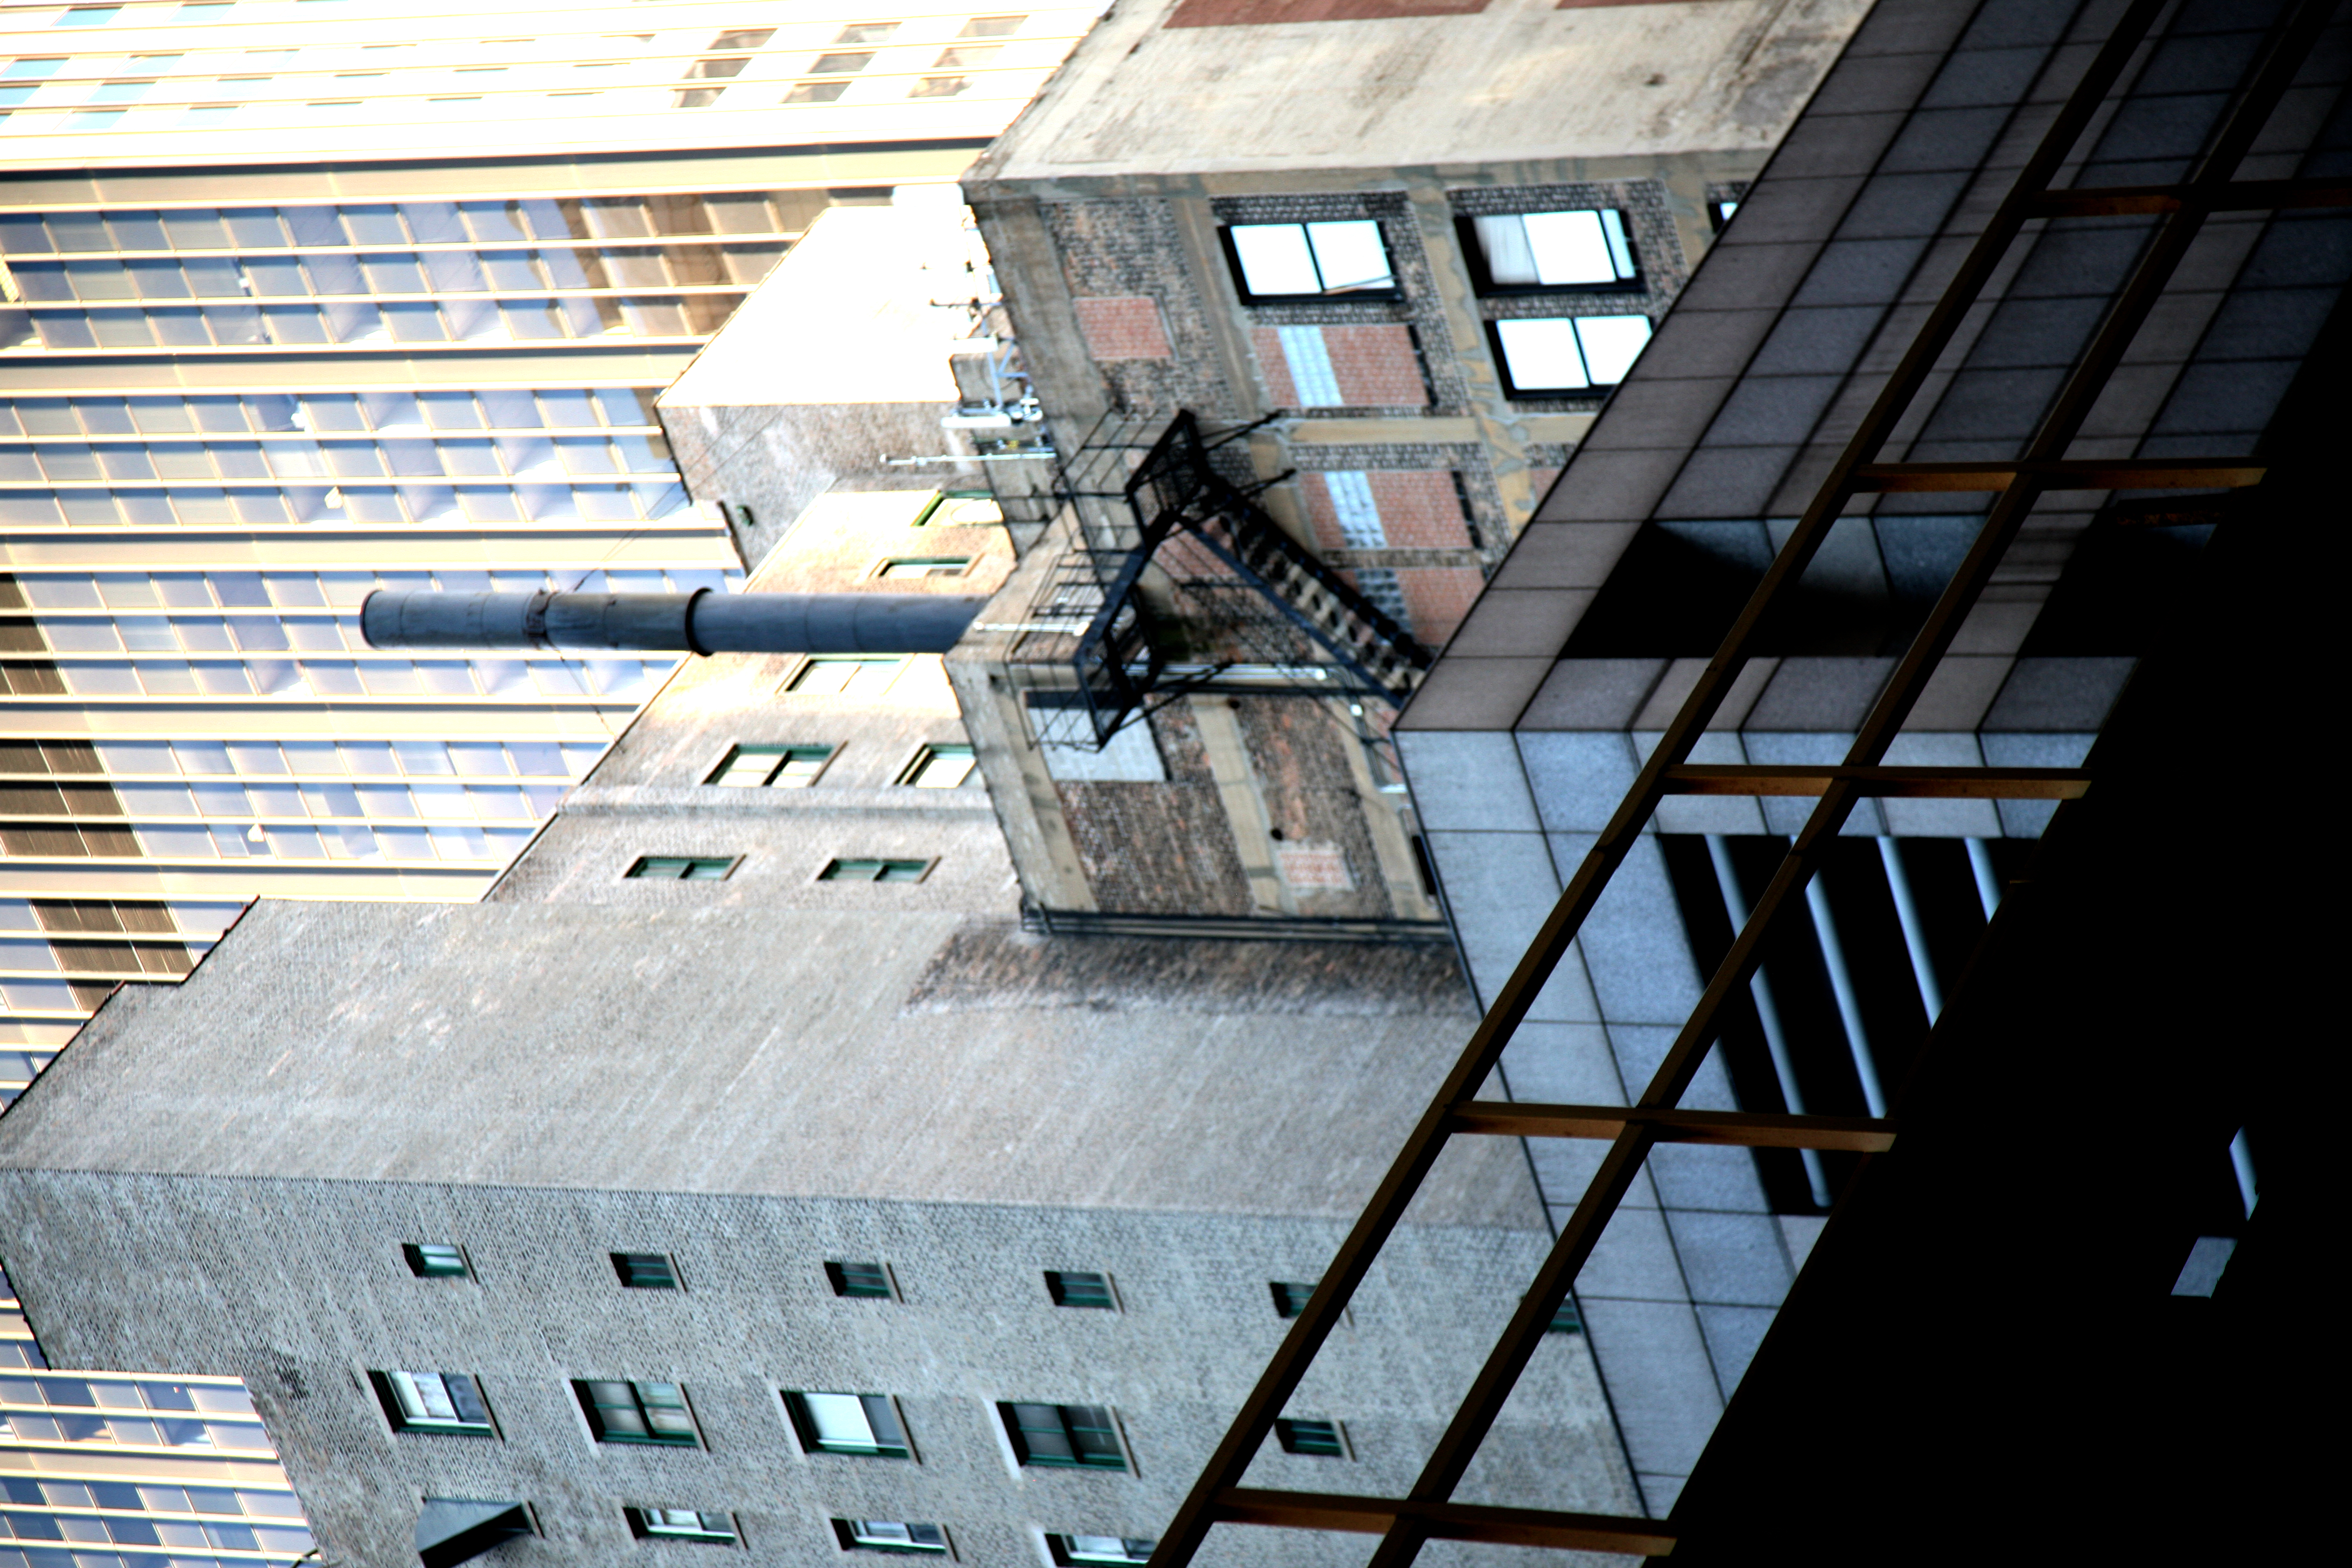
architecture, street, window, building, city, skyscraper, downtown, landmark, chicago, facade, tower block, 5d, loop, metropolis, wells, oldchicago, urban area